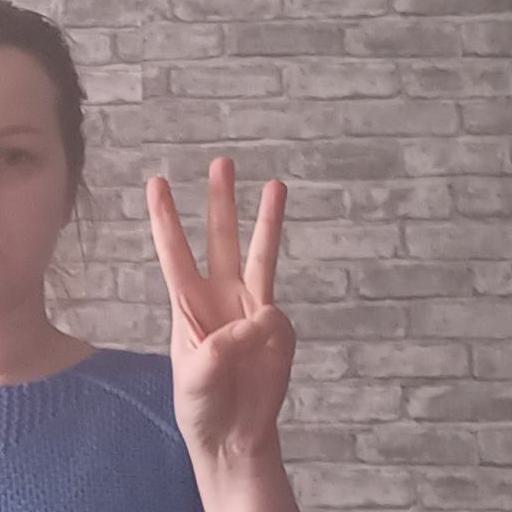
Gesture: three